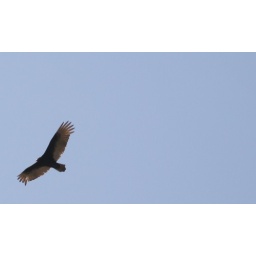
A buzzard flying around the house also works for negative space